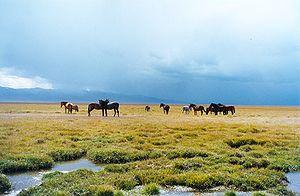
Le Kirghizistan, Kirghizstan ou Kirghizie, en forme longue la République kirghize, est un pays d'Asie centrale. Extrêmement montagneuse, peuplée à l'origine par des populations nomades, cette ancienne république de l'URSS a obtenu son indépendance lors de l'effondrement de cette dernière en 1991. Ses habitants s'appellent les Kirghizes. Les deux langues officielles sont le kirghize, une langue turque, et le russe.
La province de Naryn est une des 7 provinces de la République du Kirghizistan, en Asie centrale. Sa capitale administrative est la ville de Naryn.